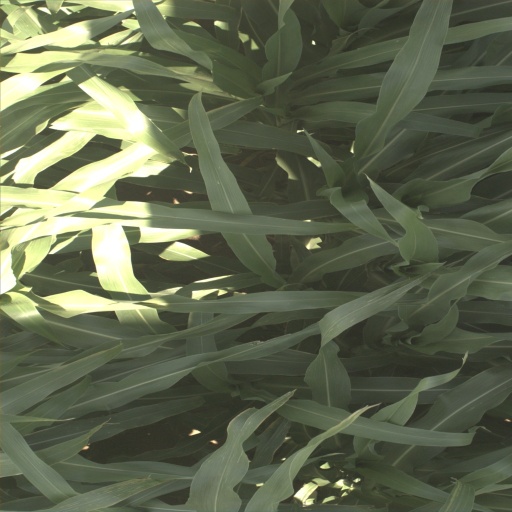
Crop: sorghum